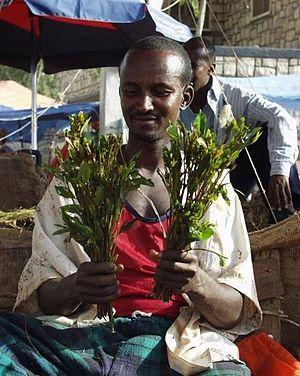
L’histoire de l'agriculture est l'histoire de la domestication des plantes, des animaux et du développement, par les êtres humains, des techniques nécessaires pour les cultiver ou les élever, puis de la modification des écosystèmes cultivés, transformés en agroécosystèmes. L'agriculture est apparue indépendamment dans différentes parties du monde lors de la Révolution néolithique, il y a parfois plus de dix mille ans. On peut supposer que cela a débuté par une agriculture de subsistance. Puis, peu à peu, s'est créée une agriculture de production et de négoce.